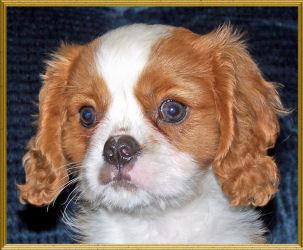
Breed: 207-n000026-Blenheim_spaniel